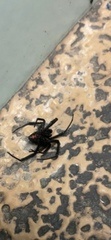
Species: Lactrodectus_hesperus